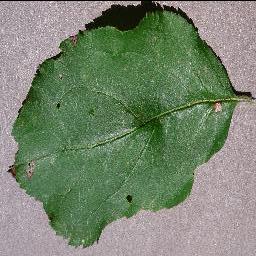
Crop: apple
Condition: black_rot